Mutthi Bhar Mitti

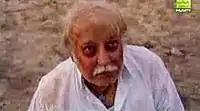
Khayyam Sarhadi in "Mutthi Bhar Mitti"

Mubarak Ali is a hardcore supporter of Congress League. He loathes the politics of Muslim League and says their dream of a separate homeland for Muslims of India is a mere farce. However his son Muzaffar is a young patriotic lad who strongly supports Muslim League's idea and admires his leader, Muhammad Ali Jinnah. Muzaffar goes to study at Aligarh University which is the hub for all Muslims working for the idea of Pakistan. Whilst he's there his passion only increases and when he comes back home he goes door to door to campaign for the upcoming election. As a result, The Muslim League will have sweeping victory in Muslims-majority regions and Muslims will have to leave India. Muzaffar and his entire family would be slaughtered, except his father and young brother Jamaal, who will live and migrate to Pakistan.